Atyrau Airport

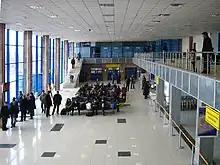
Check-in hall

ATMA obtained the operational rights of ATMA Atyrau Airport when the airport was privatized as a build and operate model in 1994. ATMA is a joint company between Mağdenli Yer Hizmetleri and Atyrau Regional Administration with both parties having a 50% share. It is the only airport in Atyrau and one of the thirteen international airports in Kazakhstan.